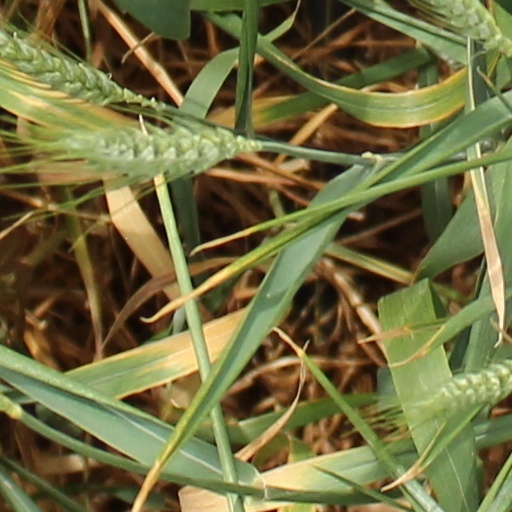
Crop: wheat